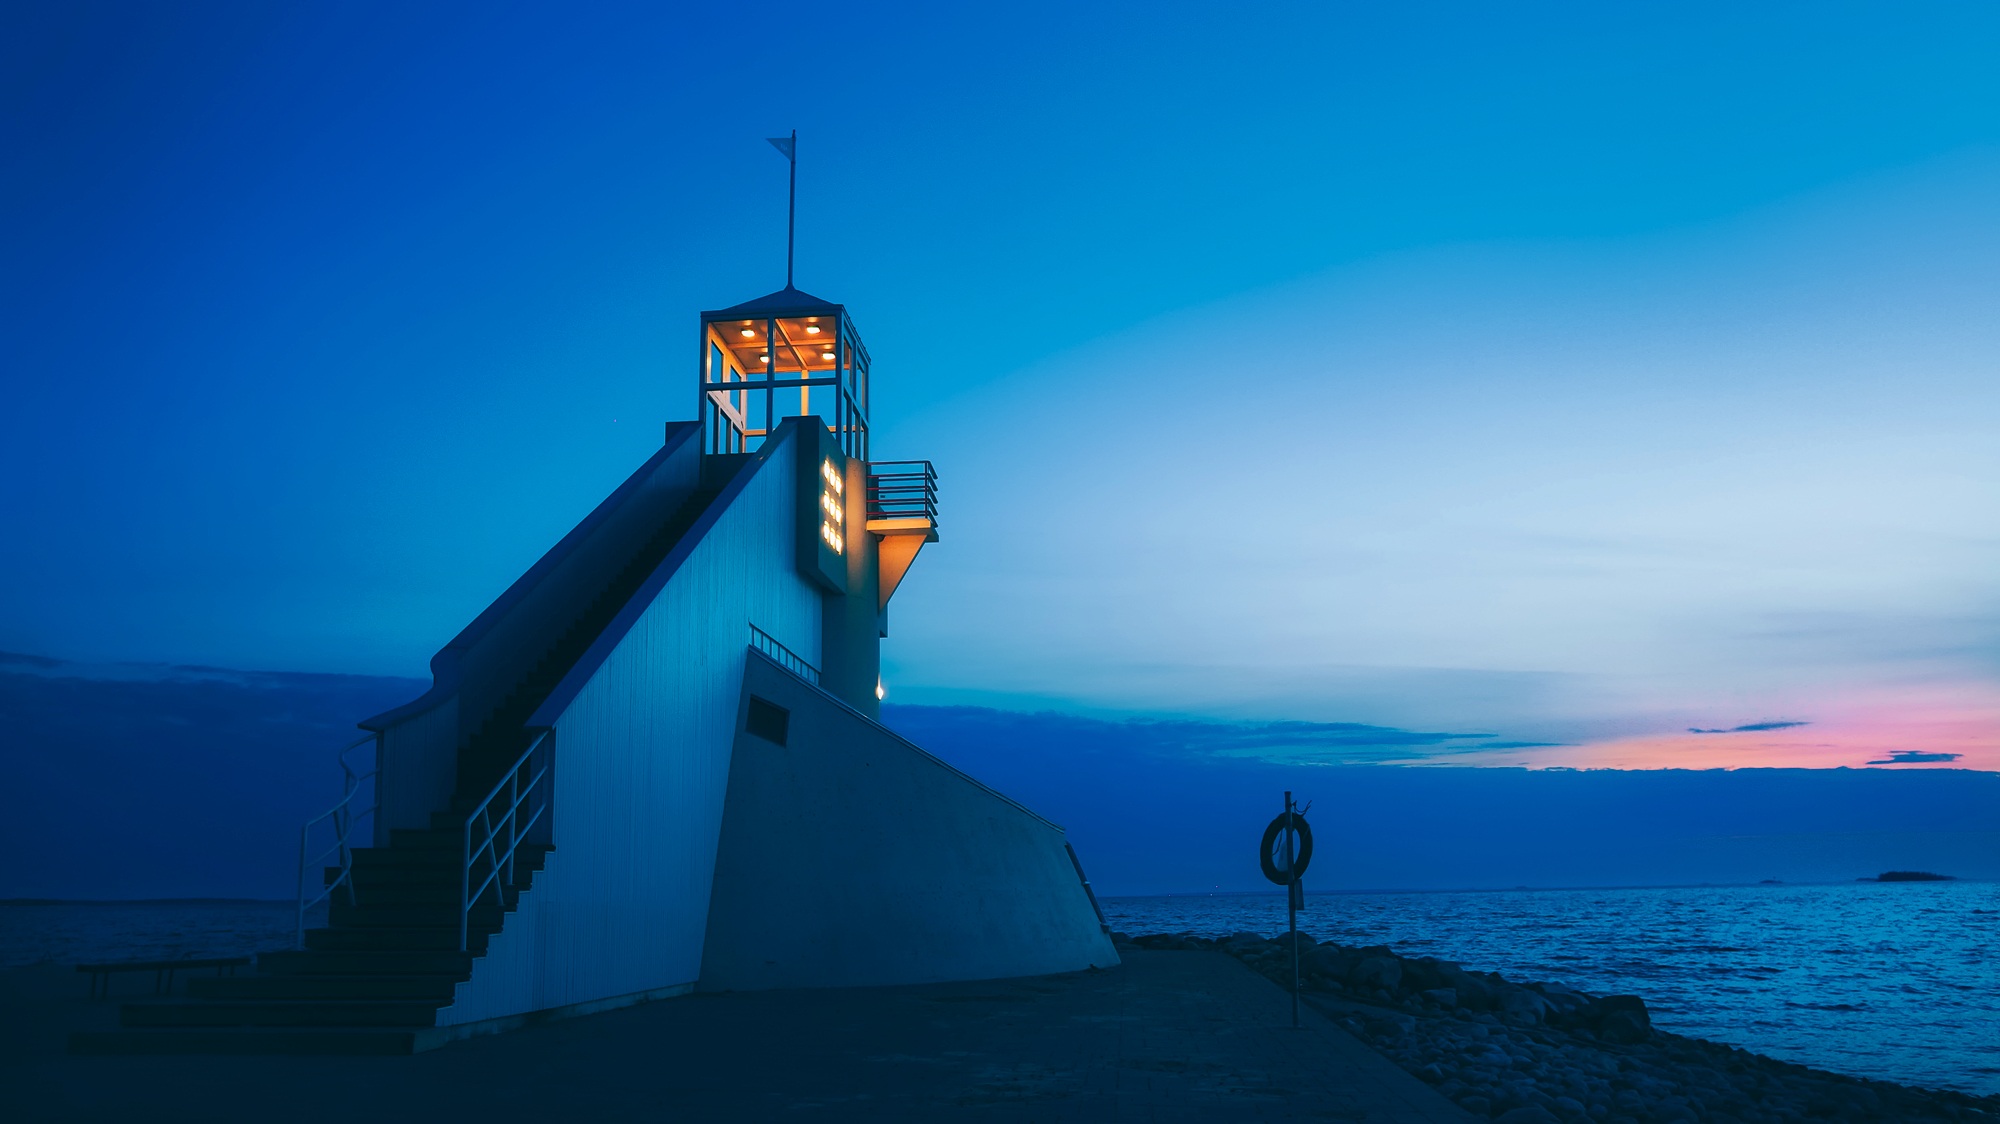
oulu, finland, lighthouse, landmark, historic, sea, ocean, sky, clouds, sunset, dusk, light, silhouettes, beautiful, seashore, hdr